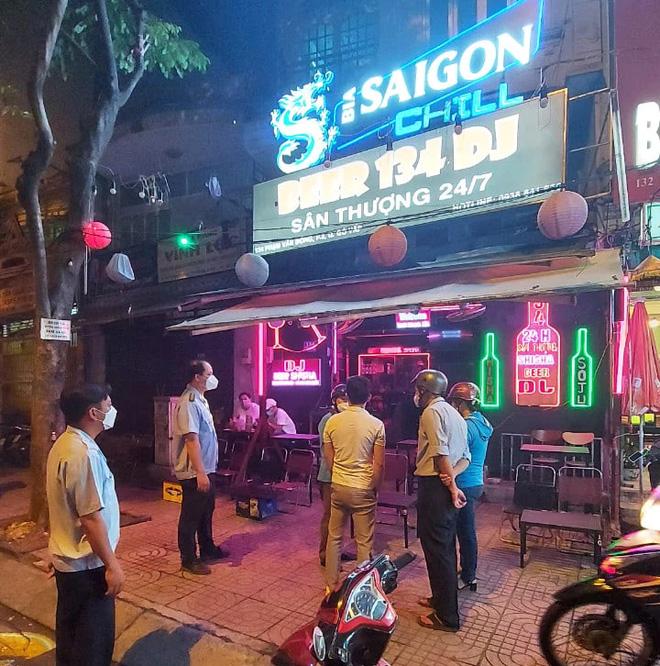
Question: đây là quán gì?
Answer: quán bia saigon